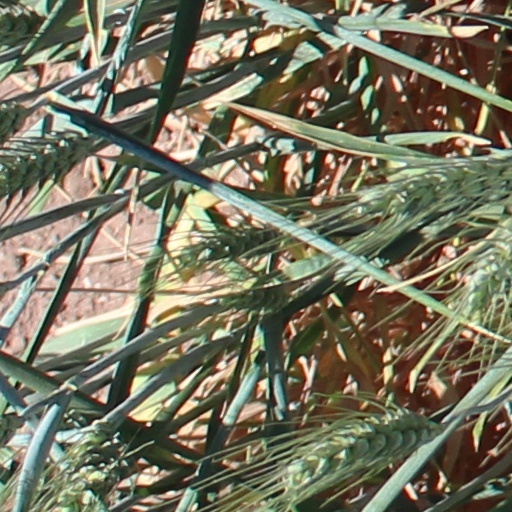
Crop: wheat